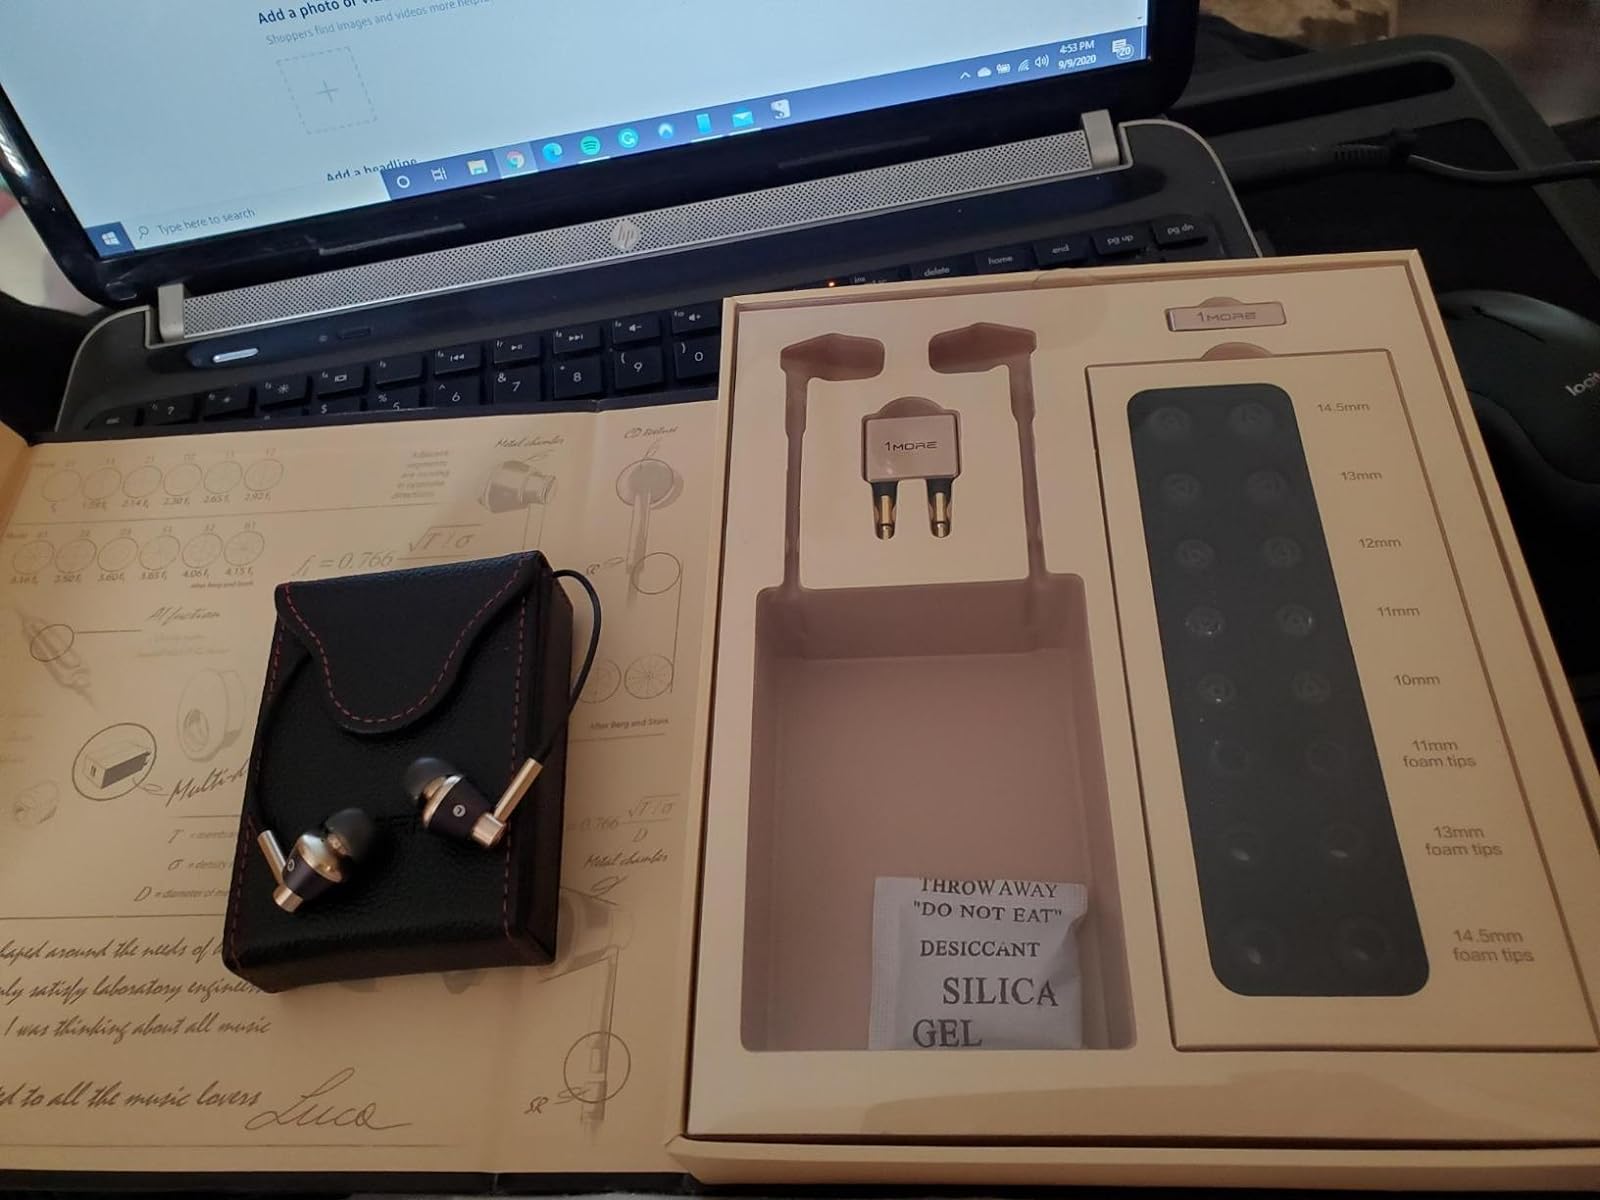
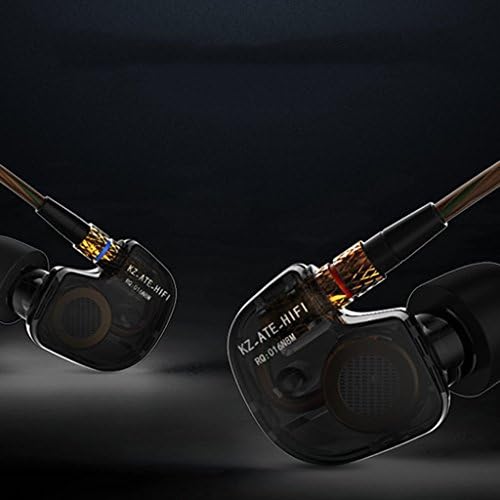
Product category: headphones
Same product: no